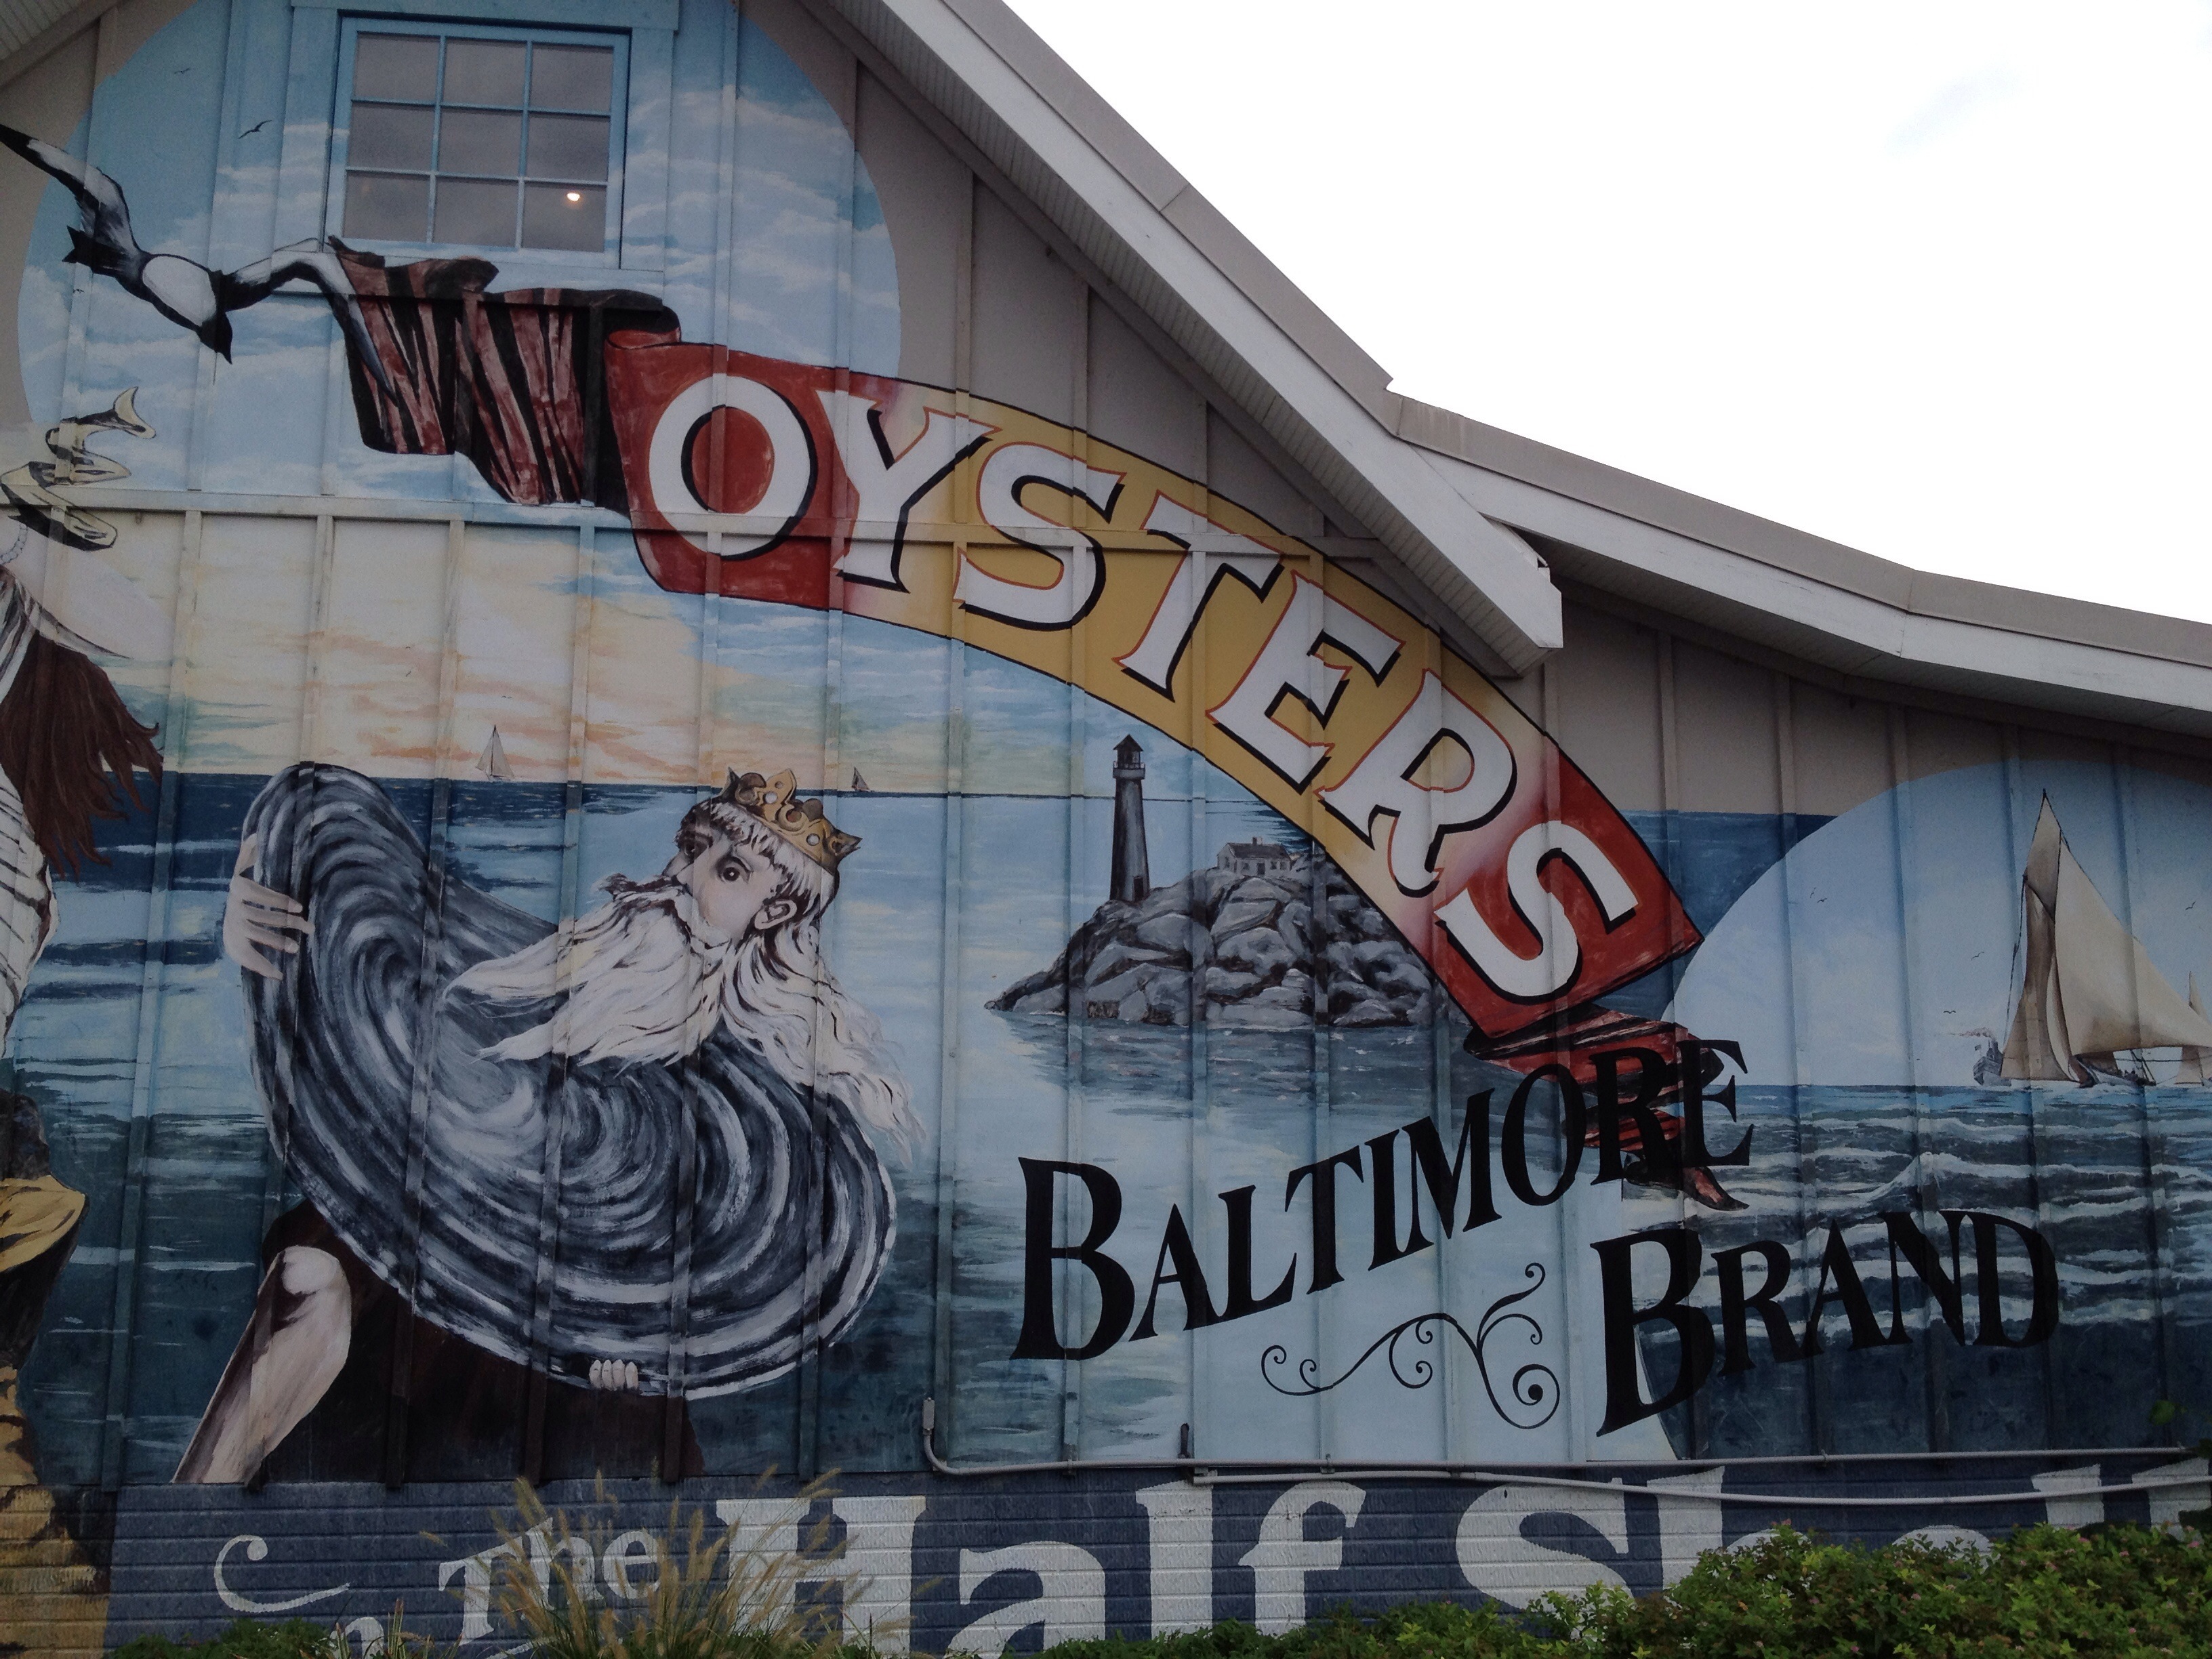
advertising, graffiti, street art, art, mural, urban area